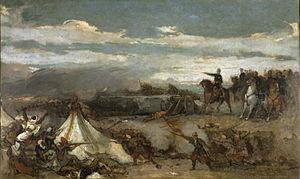
Le pays Jbala est une région historique et naturelle du Nord du Maroc qui s'étend du détroit de Gibraltar au couloir de Taza, sur un territoire réparti entre les régions administratives de Tanger-Tétouan-Al Hoceïma et Fès-Meknès. Si la population rurale est essentiellement représentée par les Jbala, un groupe ethnique d'origine berbère arabisé à qui la région doit son nom, la population urbaine est plus cosmopolite.
La guerre du Maroc, aussi appelé Deuxième Guerre du Maroc ou guerre de Tétouan, est la guerre coloniale menée par l’Espagne contre le Maroc entre 1859 et 1860.